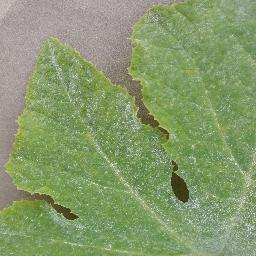
Label: Squash___Powdery_mildew